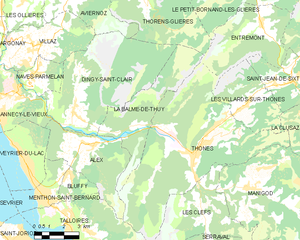
Carte des communes françaises La Balme-de-Thuy